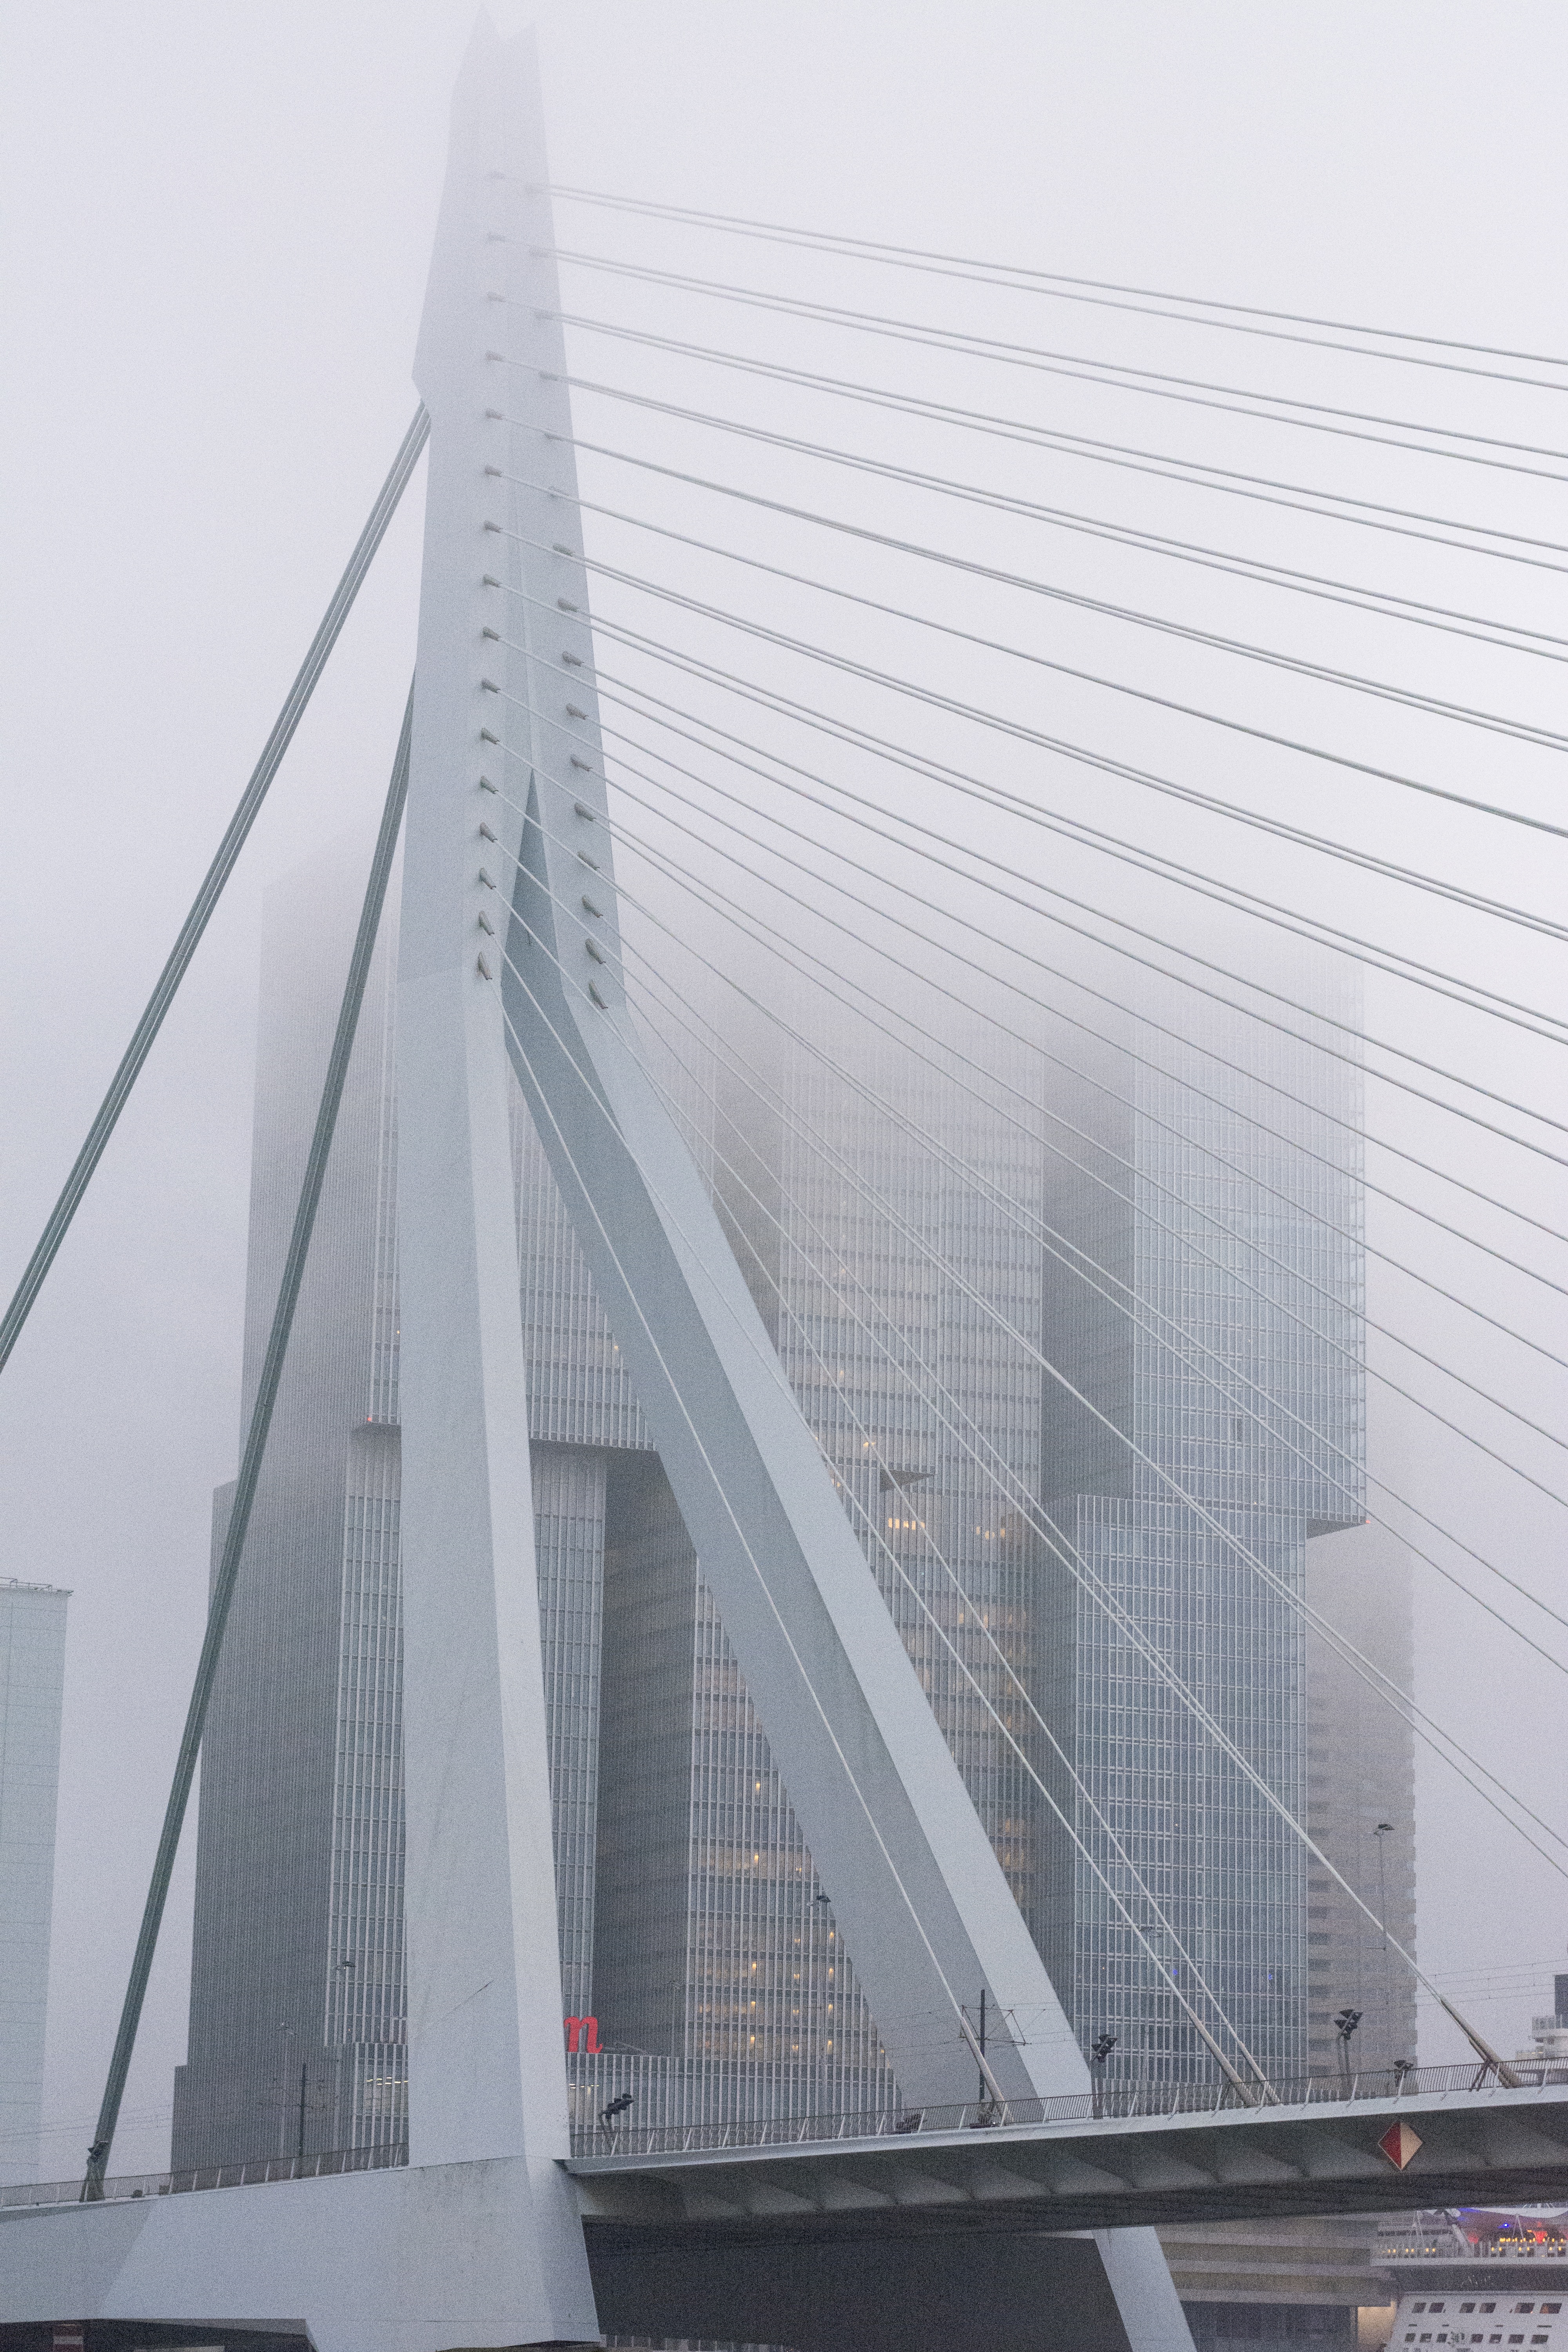
water, architecture, fog, bridge, city, skyscraper, line, tower, landmark, facade, tower block, swan, rotterdam, erasmus, mesh, flat, headquarters, erasmus bridge, cable stayed bridge, river crossing, new mesh, atmospheric phenomenon